The Adventure of the Solitary Cyclist

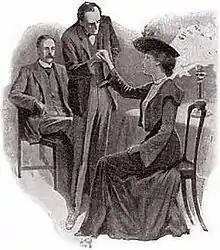
Holmes examines Violet Smith's fingers while Dr. Watson looks on, 1904 illustration by Sidney Paget

Holmes is contacted by Miss Violet Smith of Farnham, Surrey about an unusual turn in her and her mother's lives. Violet's father has recently died and left his wife and daughter rather poor. There was an ad in the news asking about their whereabouts. Answering it, they met Mr. Carruthers and Mr. Woodley, the former a pleasant enough man, but the latter a bullying churl. They had come from South Africa, where they had known Violet's uncle Ralph Smith, who had now also died in poverty and apparently wanted to see that his relatives were provided for. This struck Violet as odd, since she and her family had not heard a word from Smith since his departure for South Africa 25 years ago. Carruthers and Woodley explained that before dying, Ralph had heard of his brother's death and felt responsible for his survivors' welfare.